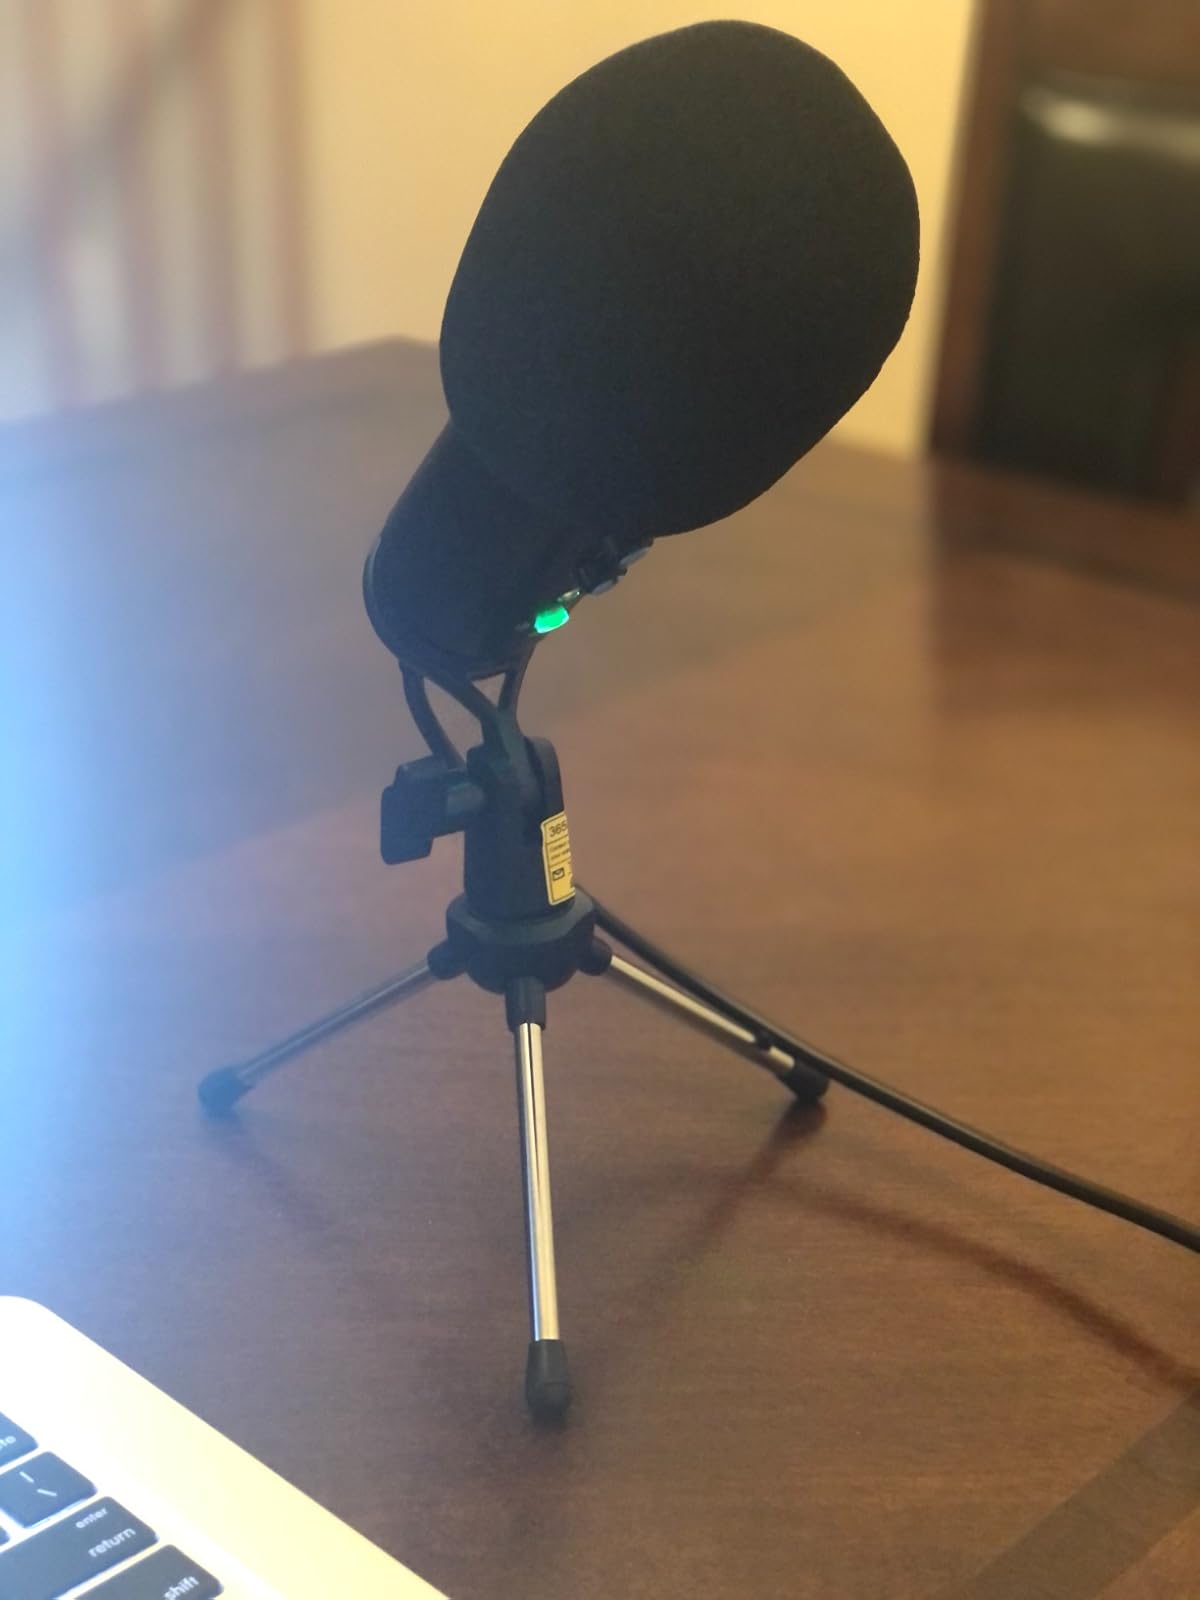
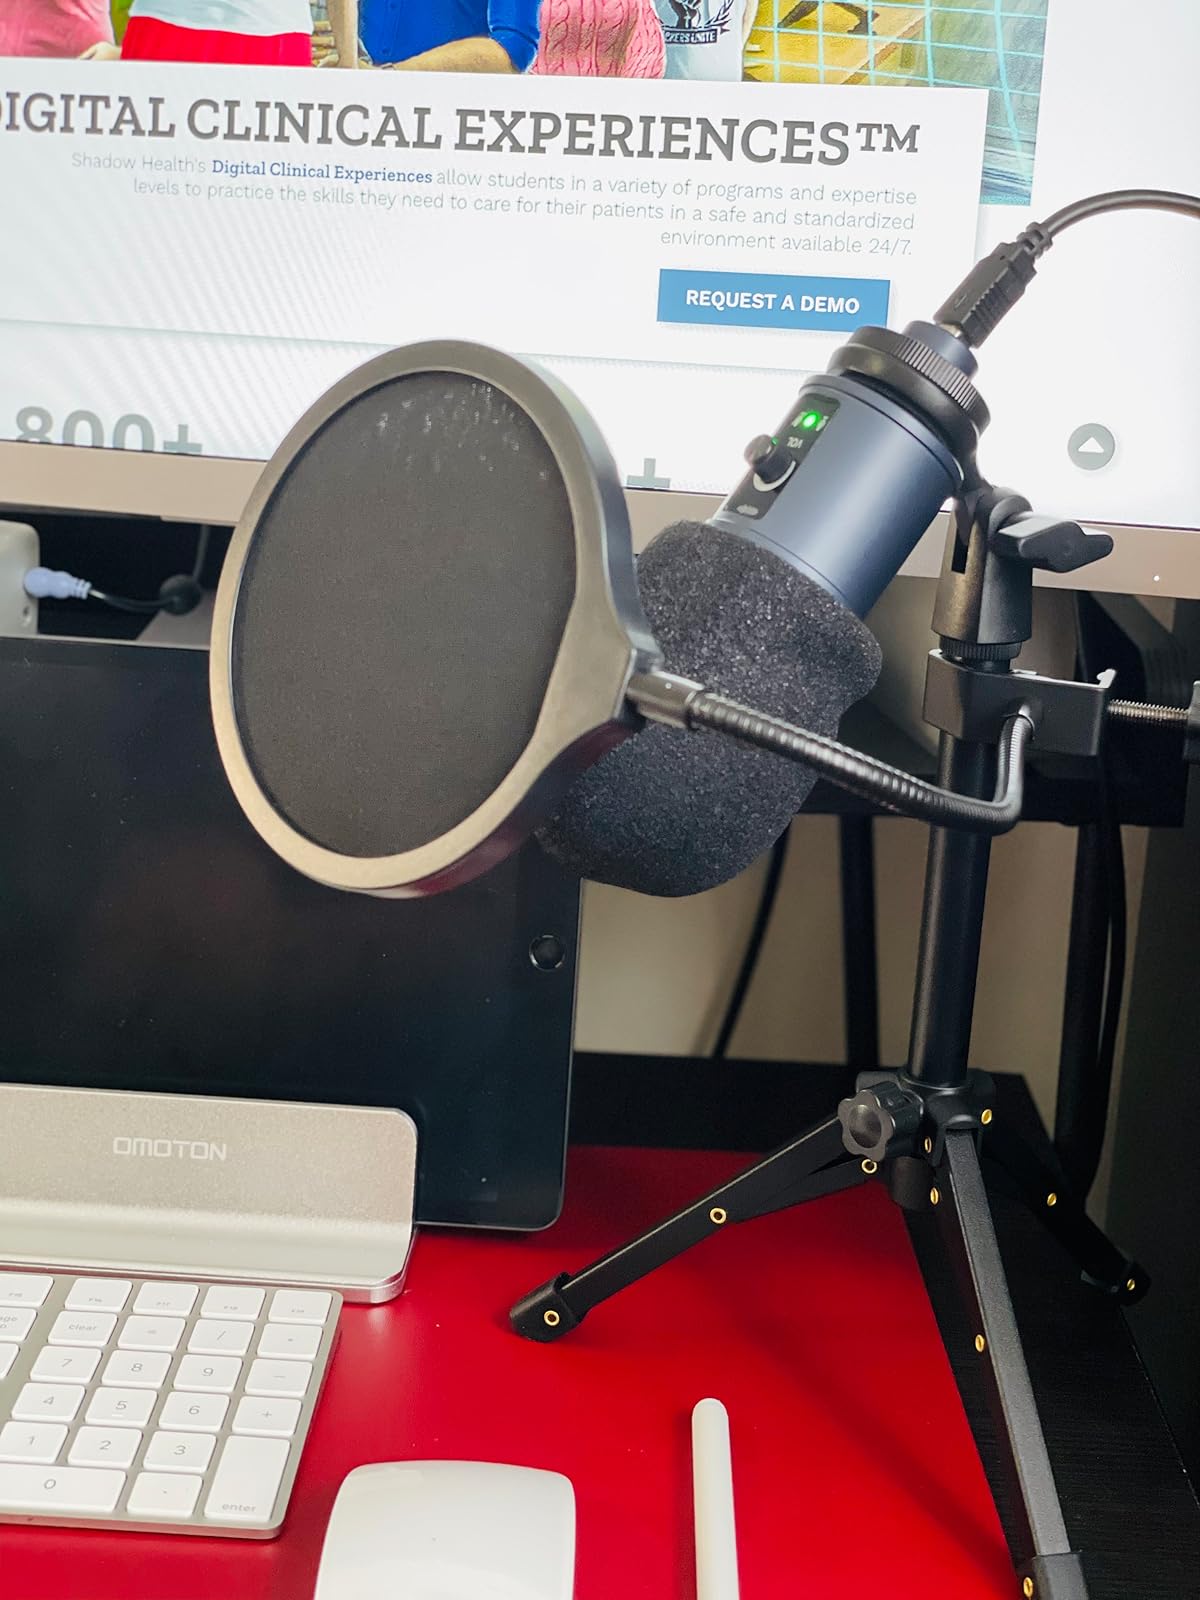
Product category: microphone
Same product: no